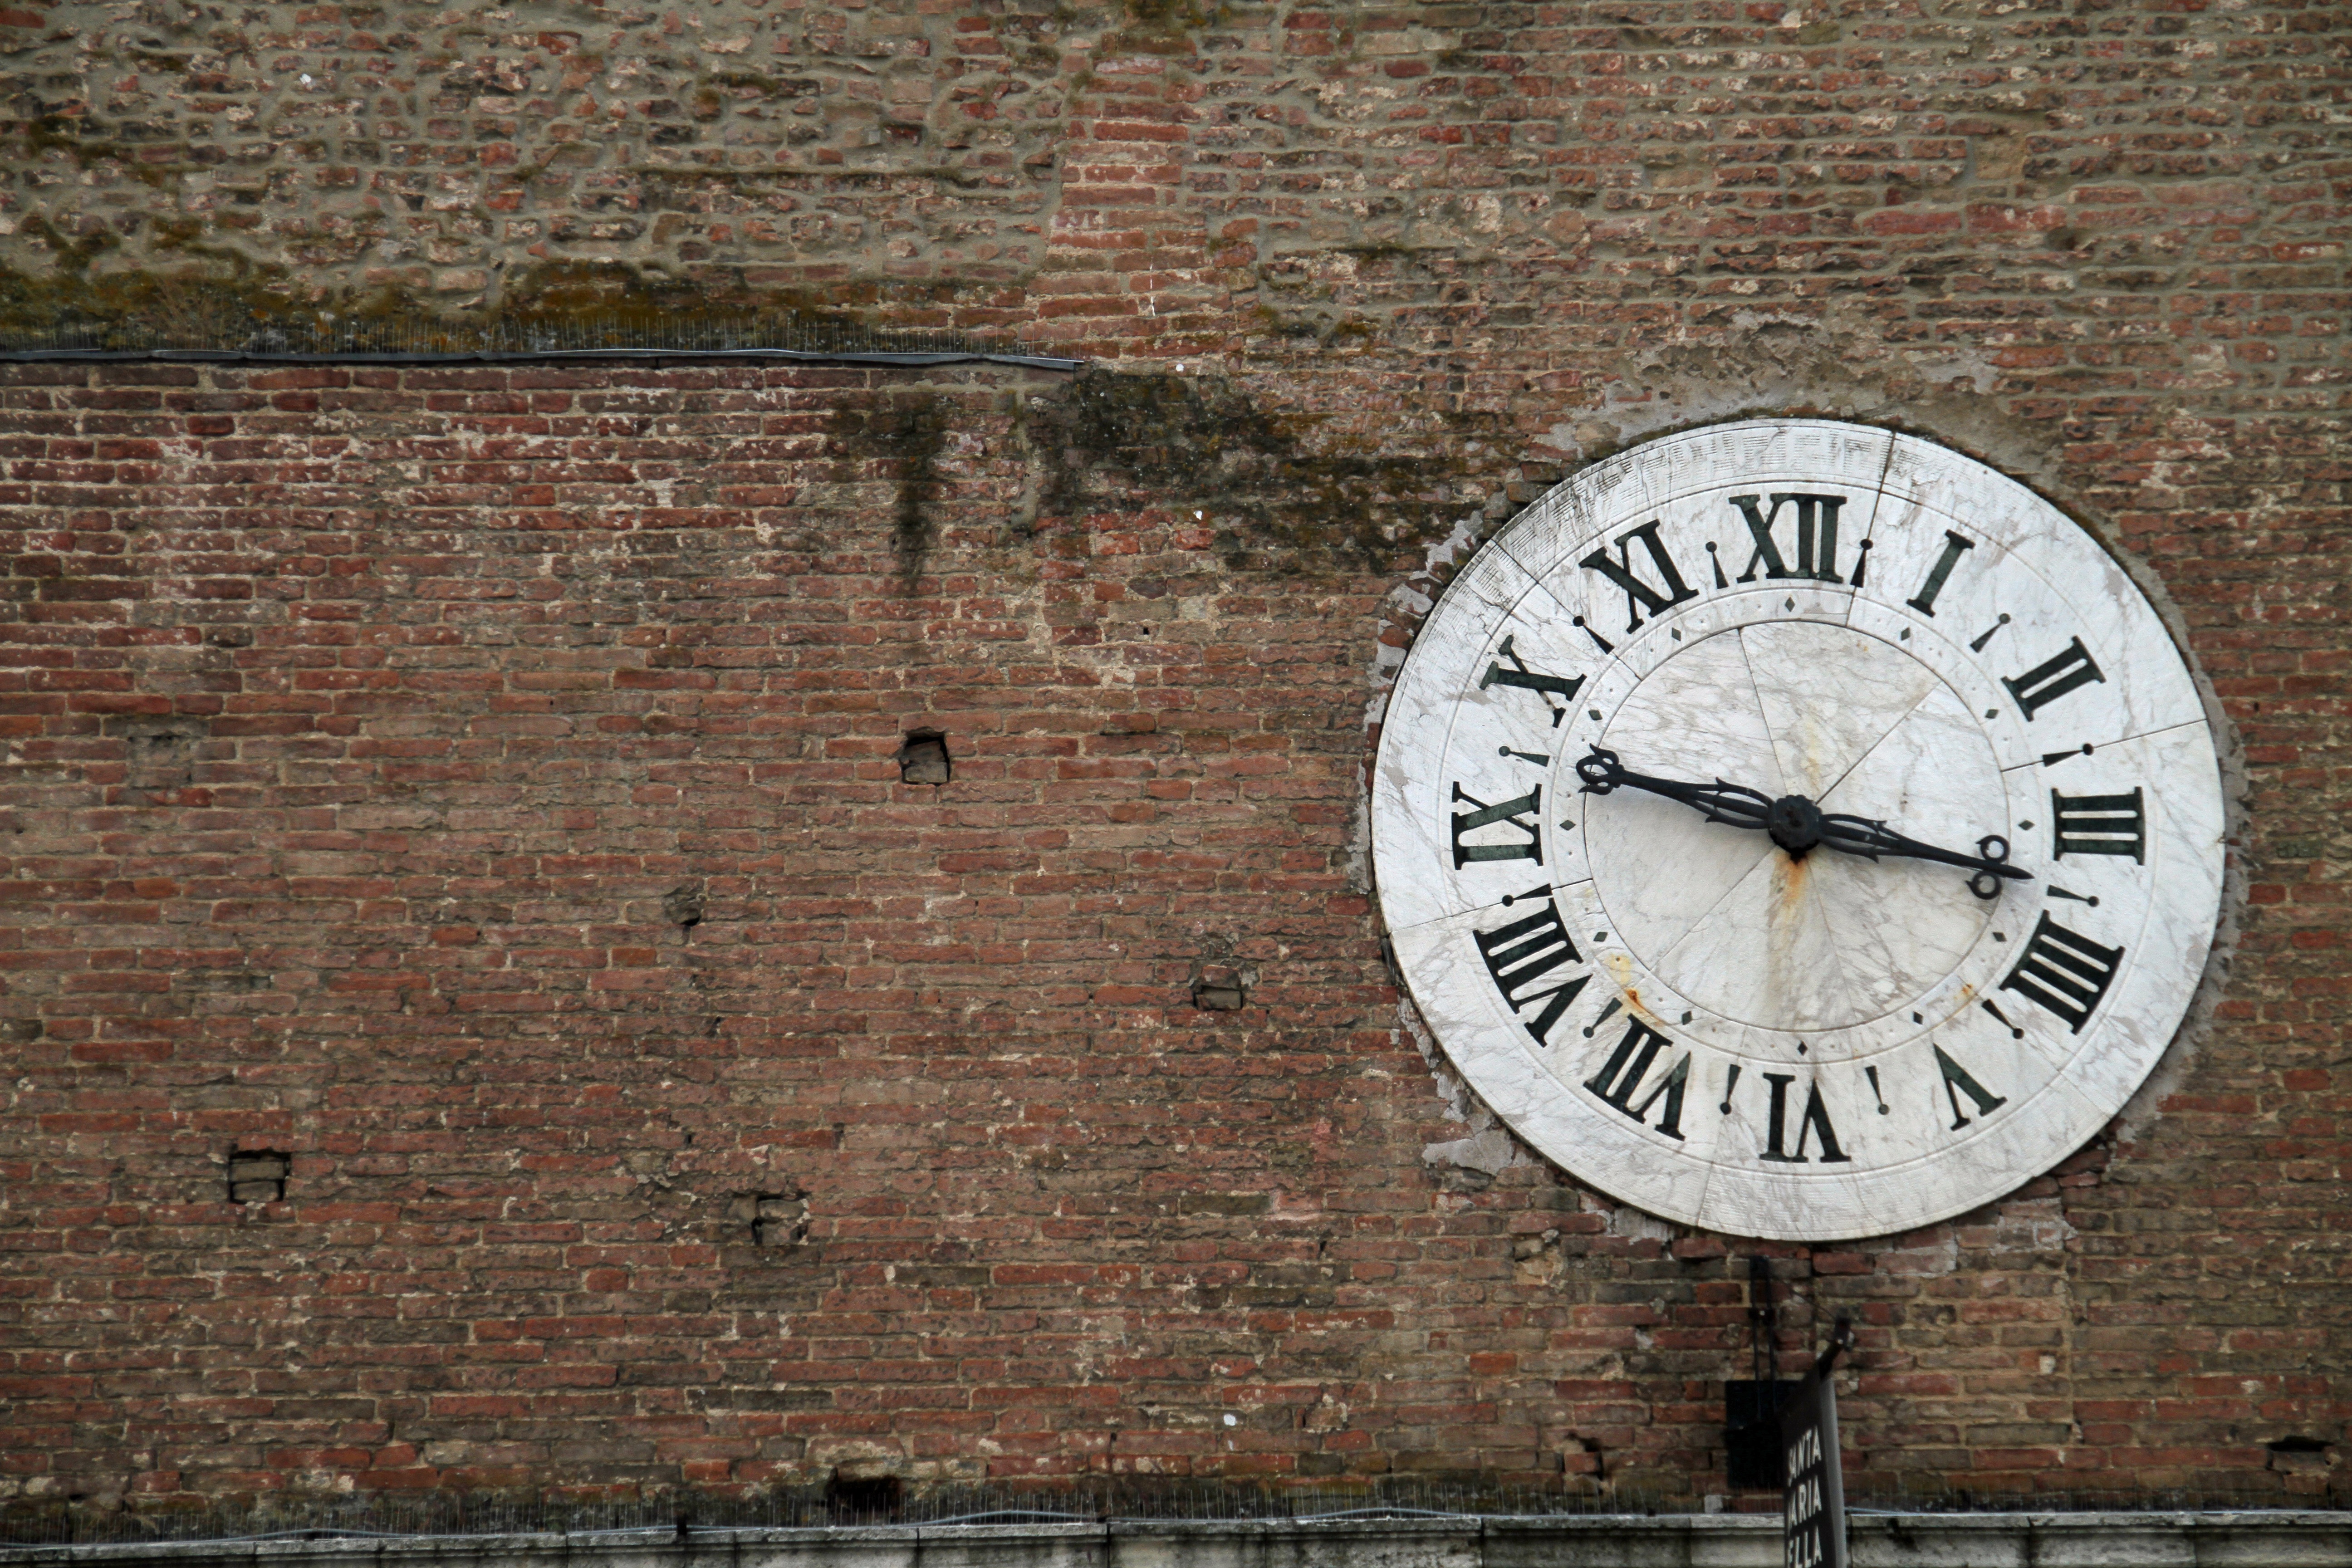
wood, clock, number, old, wall, decor, wall clock, brick wall, roman, man made object